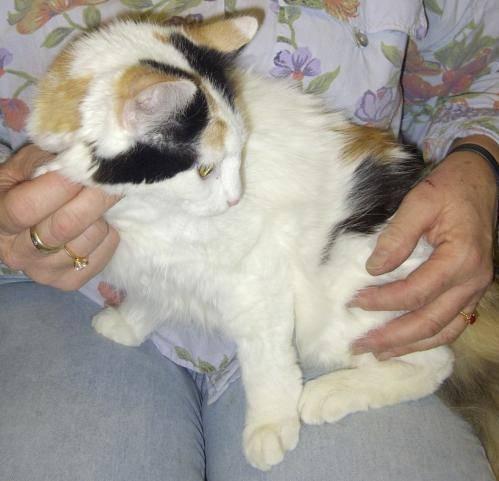
cat